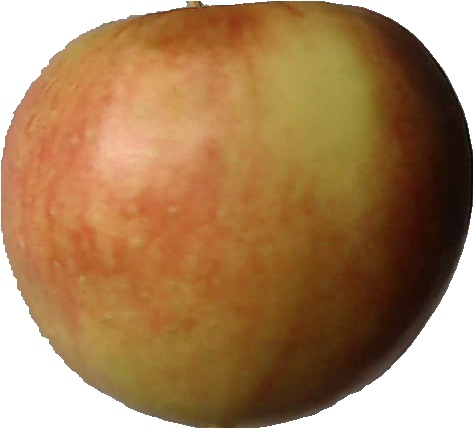
Label: apple_red_2